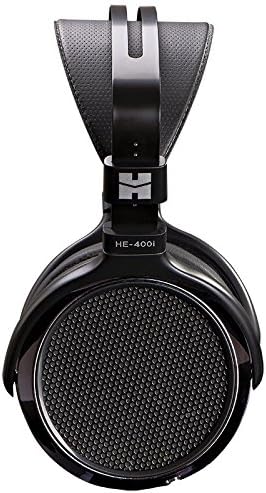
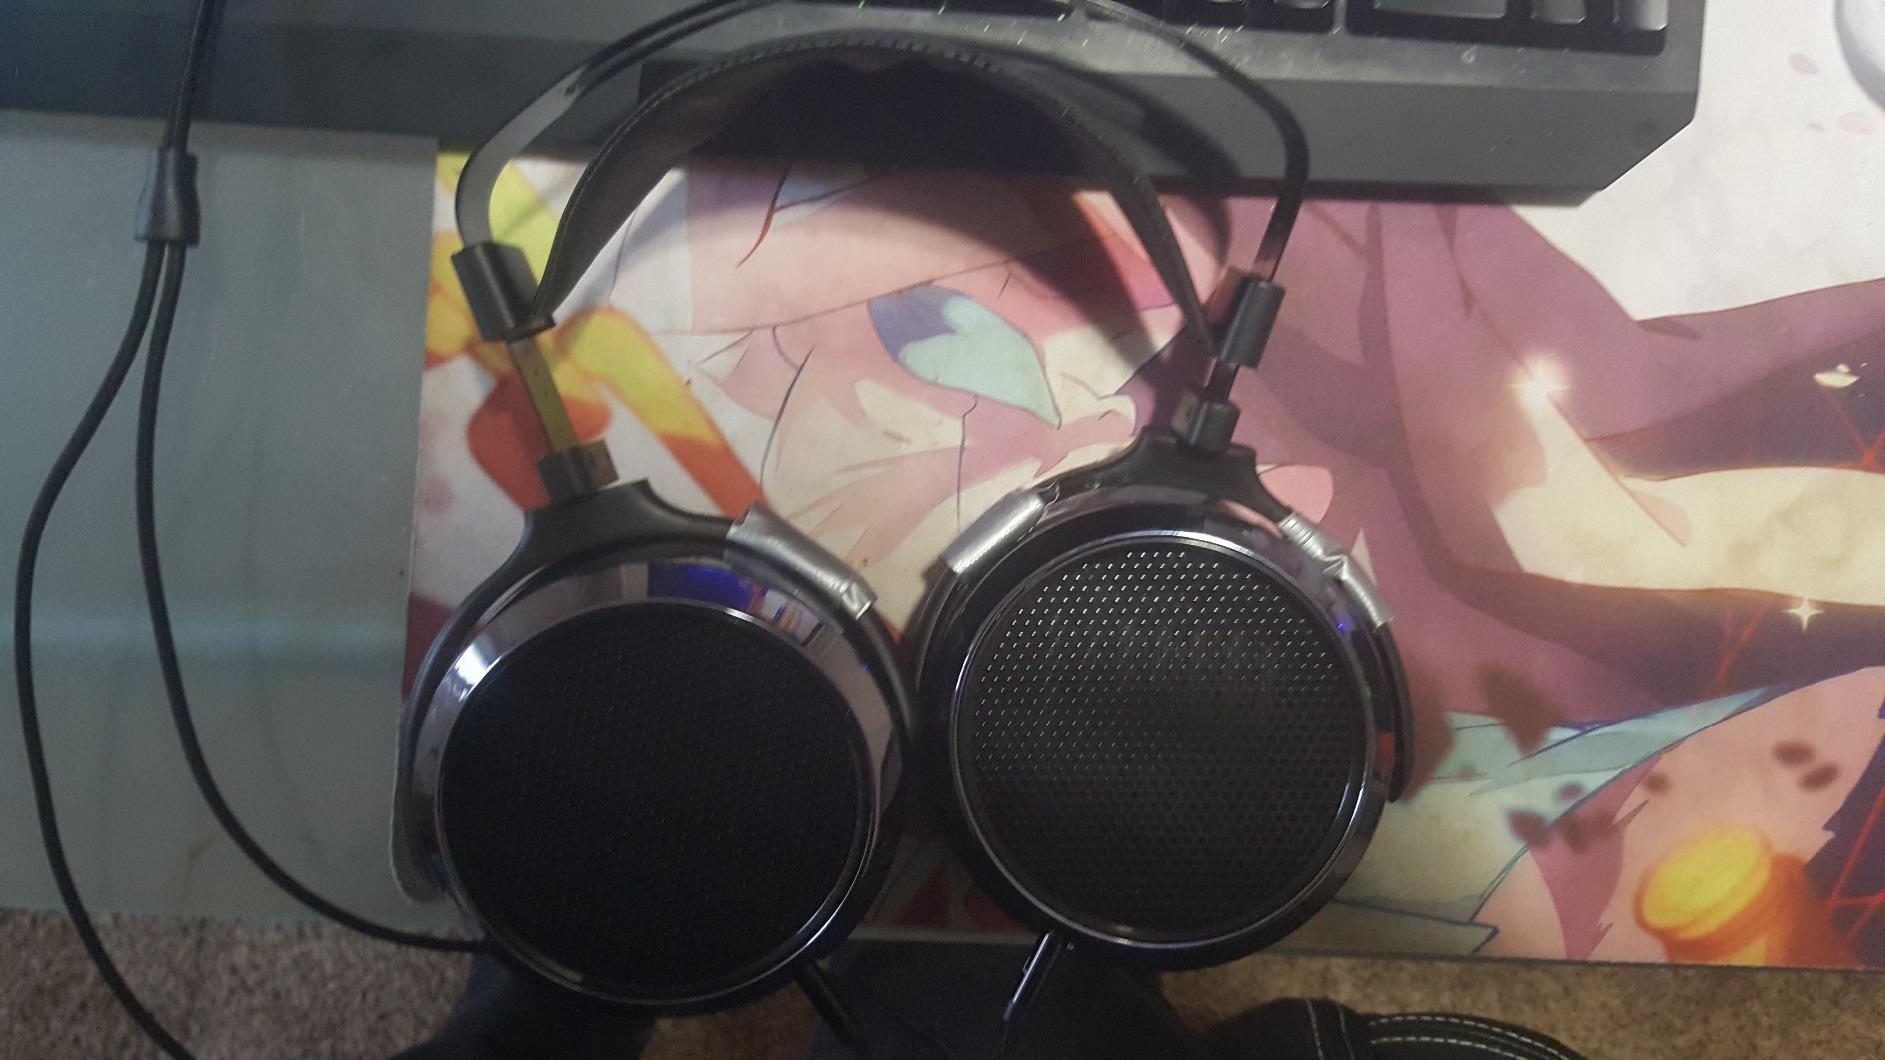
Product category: headphones
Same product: yes